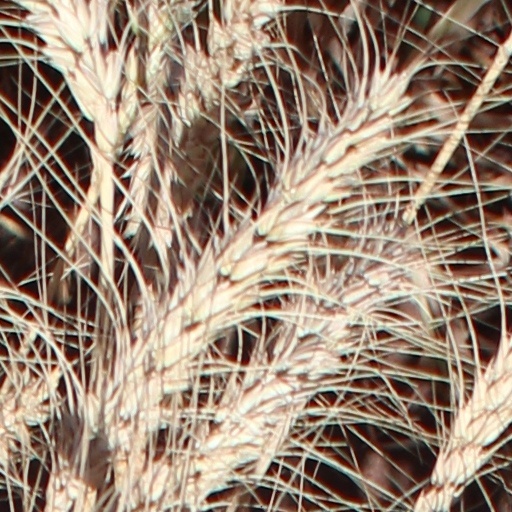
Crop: wheat